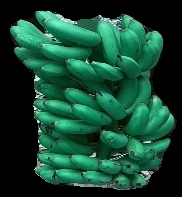
Variety: rasbale
Grade: grade1